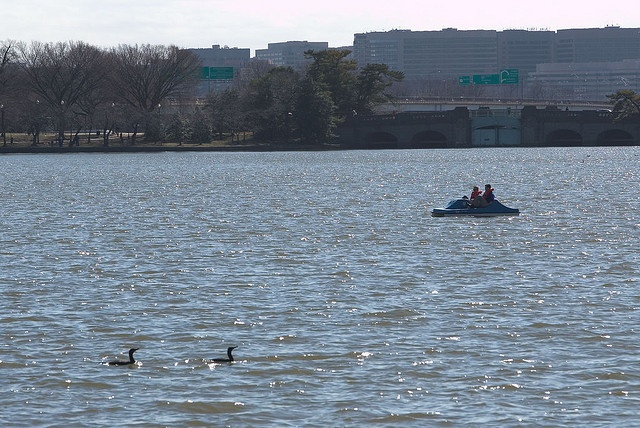
Two boaters peddling in a paddle boat near the city.
A small boat is on a lake near two ducks.
two ducks swimming and a paddle boat with two people
Two ducks floating on a river with a boat passing by in the background.
A couple of birds swim by people on the jet ski.